Paleoarchean

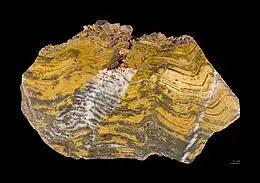
A stromatolite formed by Paleoarchean microbial mats, preserved as a fossil, from Pilbara craton, Western Australia.

The geological record from the Paleoarchean era is very limited. Due to deformation and metamorphism, most rocks from the Paleoarchean era cannot provide any useful information. There are only two locations in the world containing rock formations that are intact enough to preserve evidence of early life: the Kaapvaal craton in Southern Africa and the Pilbara Craton in Western Australia.